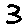
Label: 3